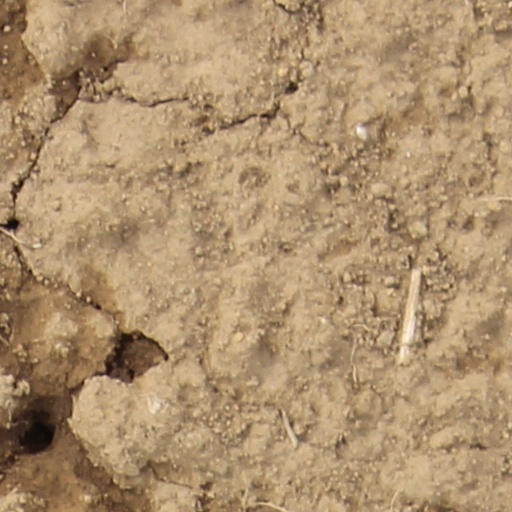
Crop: wheat